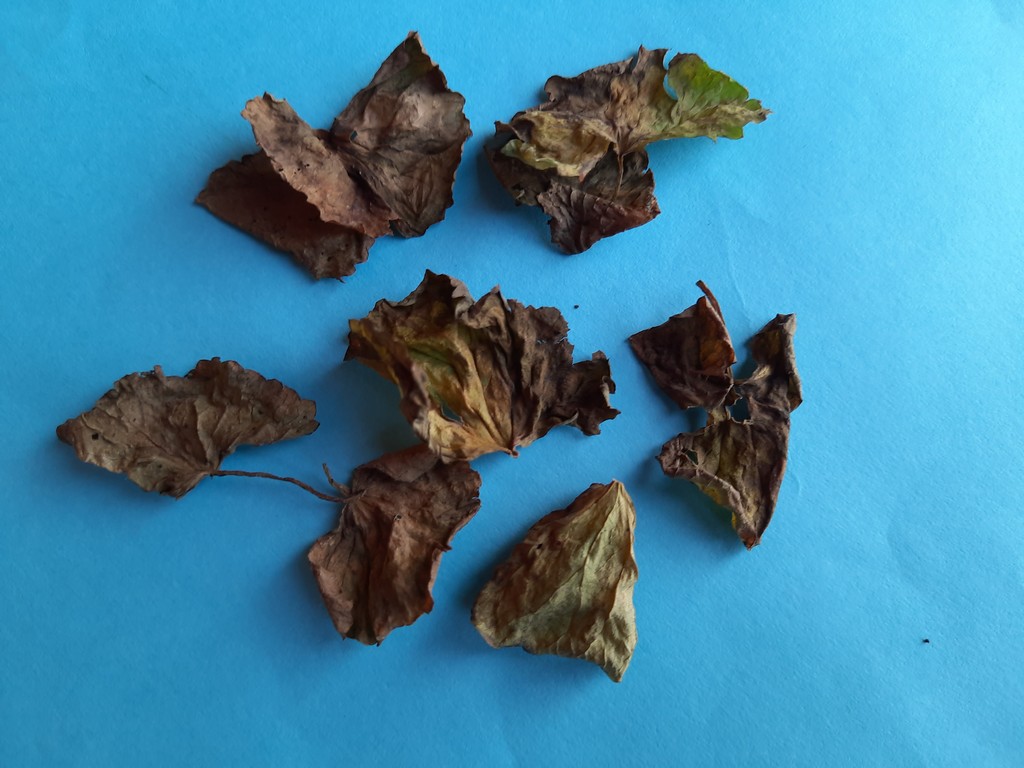
Label: Dried